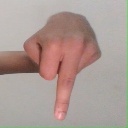
अक्षर: प